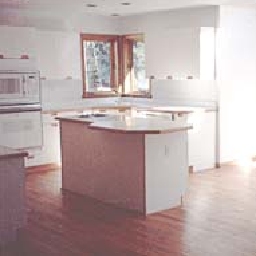
Room type: kitchen